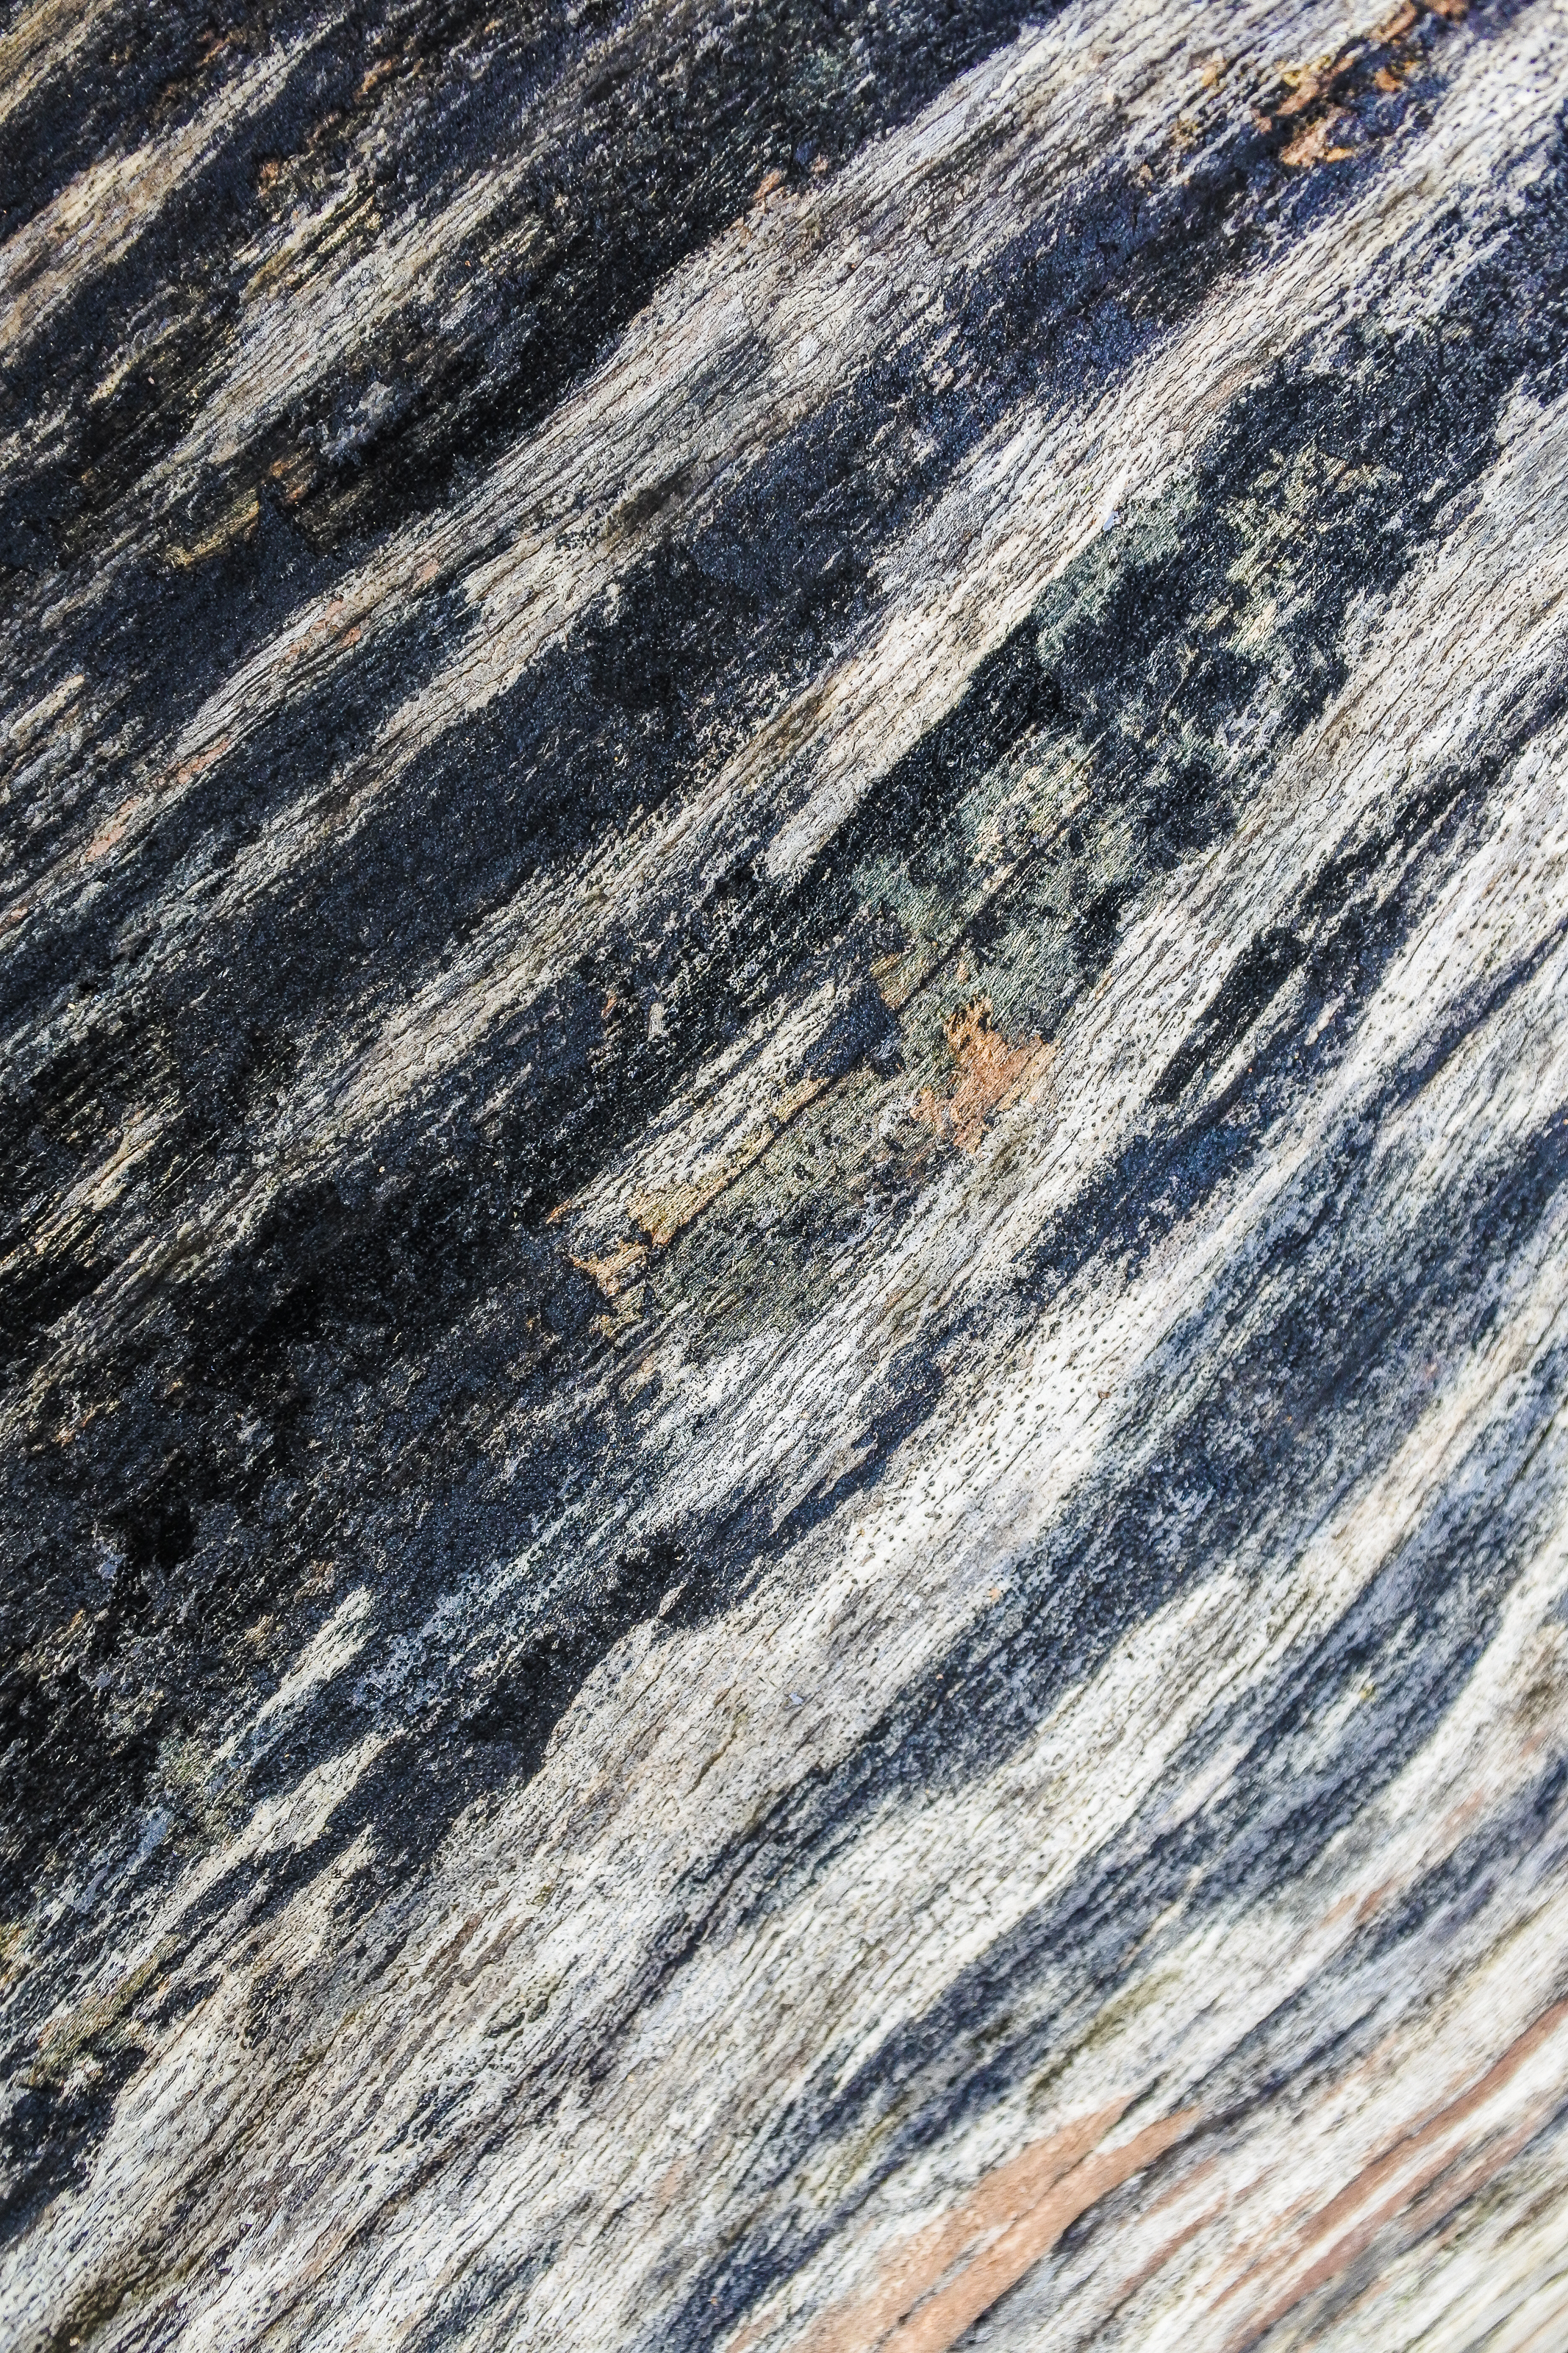
abstract, alpine, background, bark, branch, brown, close, closeup, crack, curved, dead, detail, distressed, dry, eroded, evergreen, grain, knot, macro, old, pine, root, rough, rugged, split, stump, texture, textured, thick, tree, trunk, vertical, wavy, weathered, wood, rock, geology, beige, pattern, granite, flooring, hardwood, bedrock